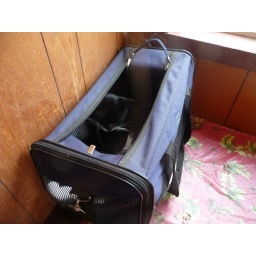
20090729 Geronimo in the cat bag